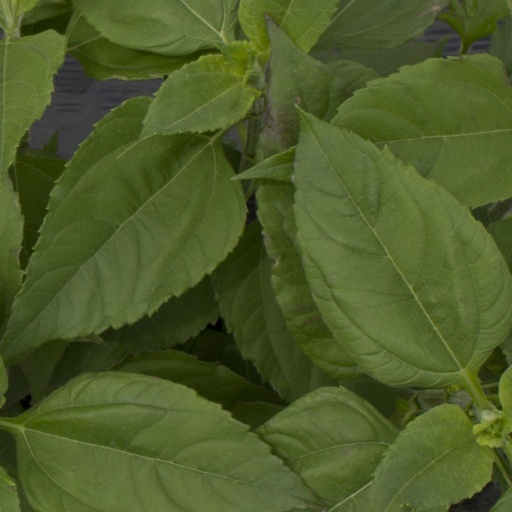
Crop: Jerusalem artichoke